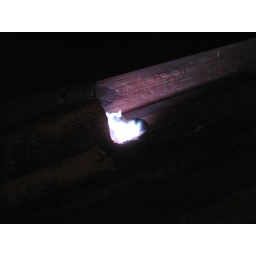
A cat sitting in a spotlight at the Tomorrowland entrance